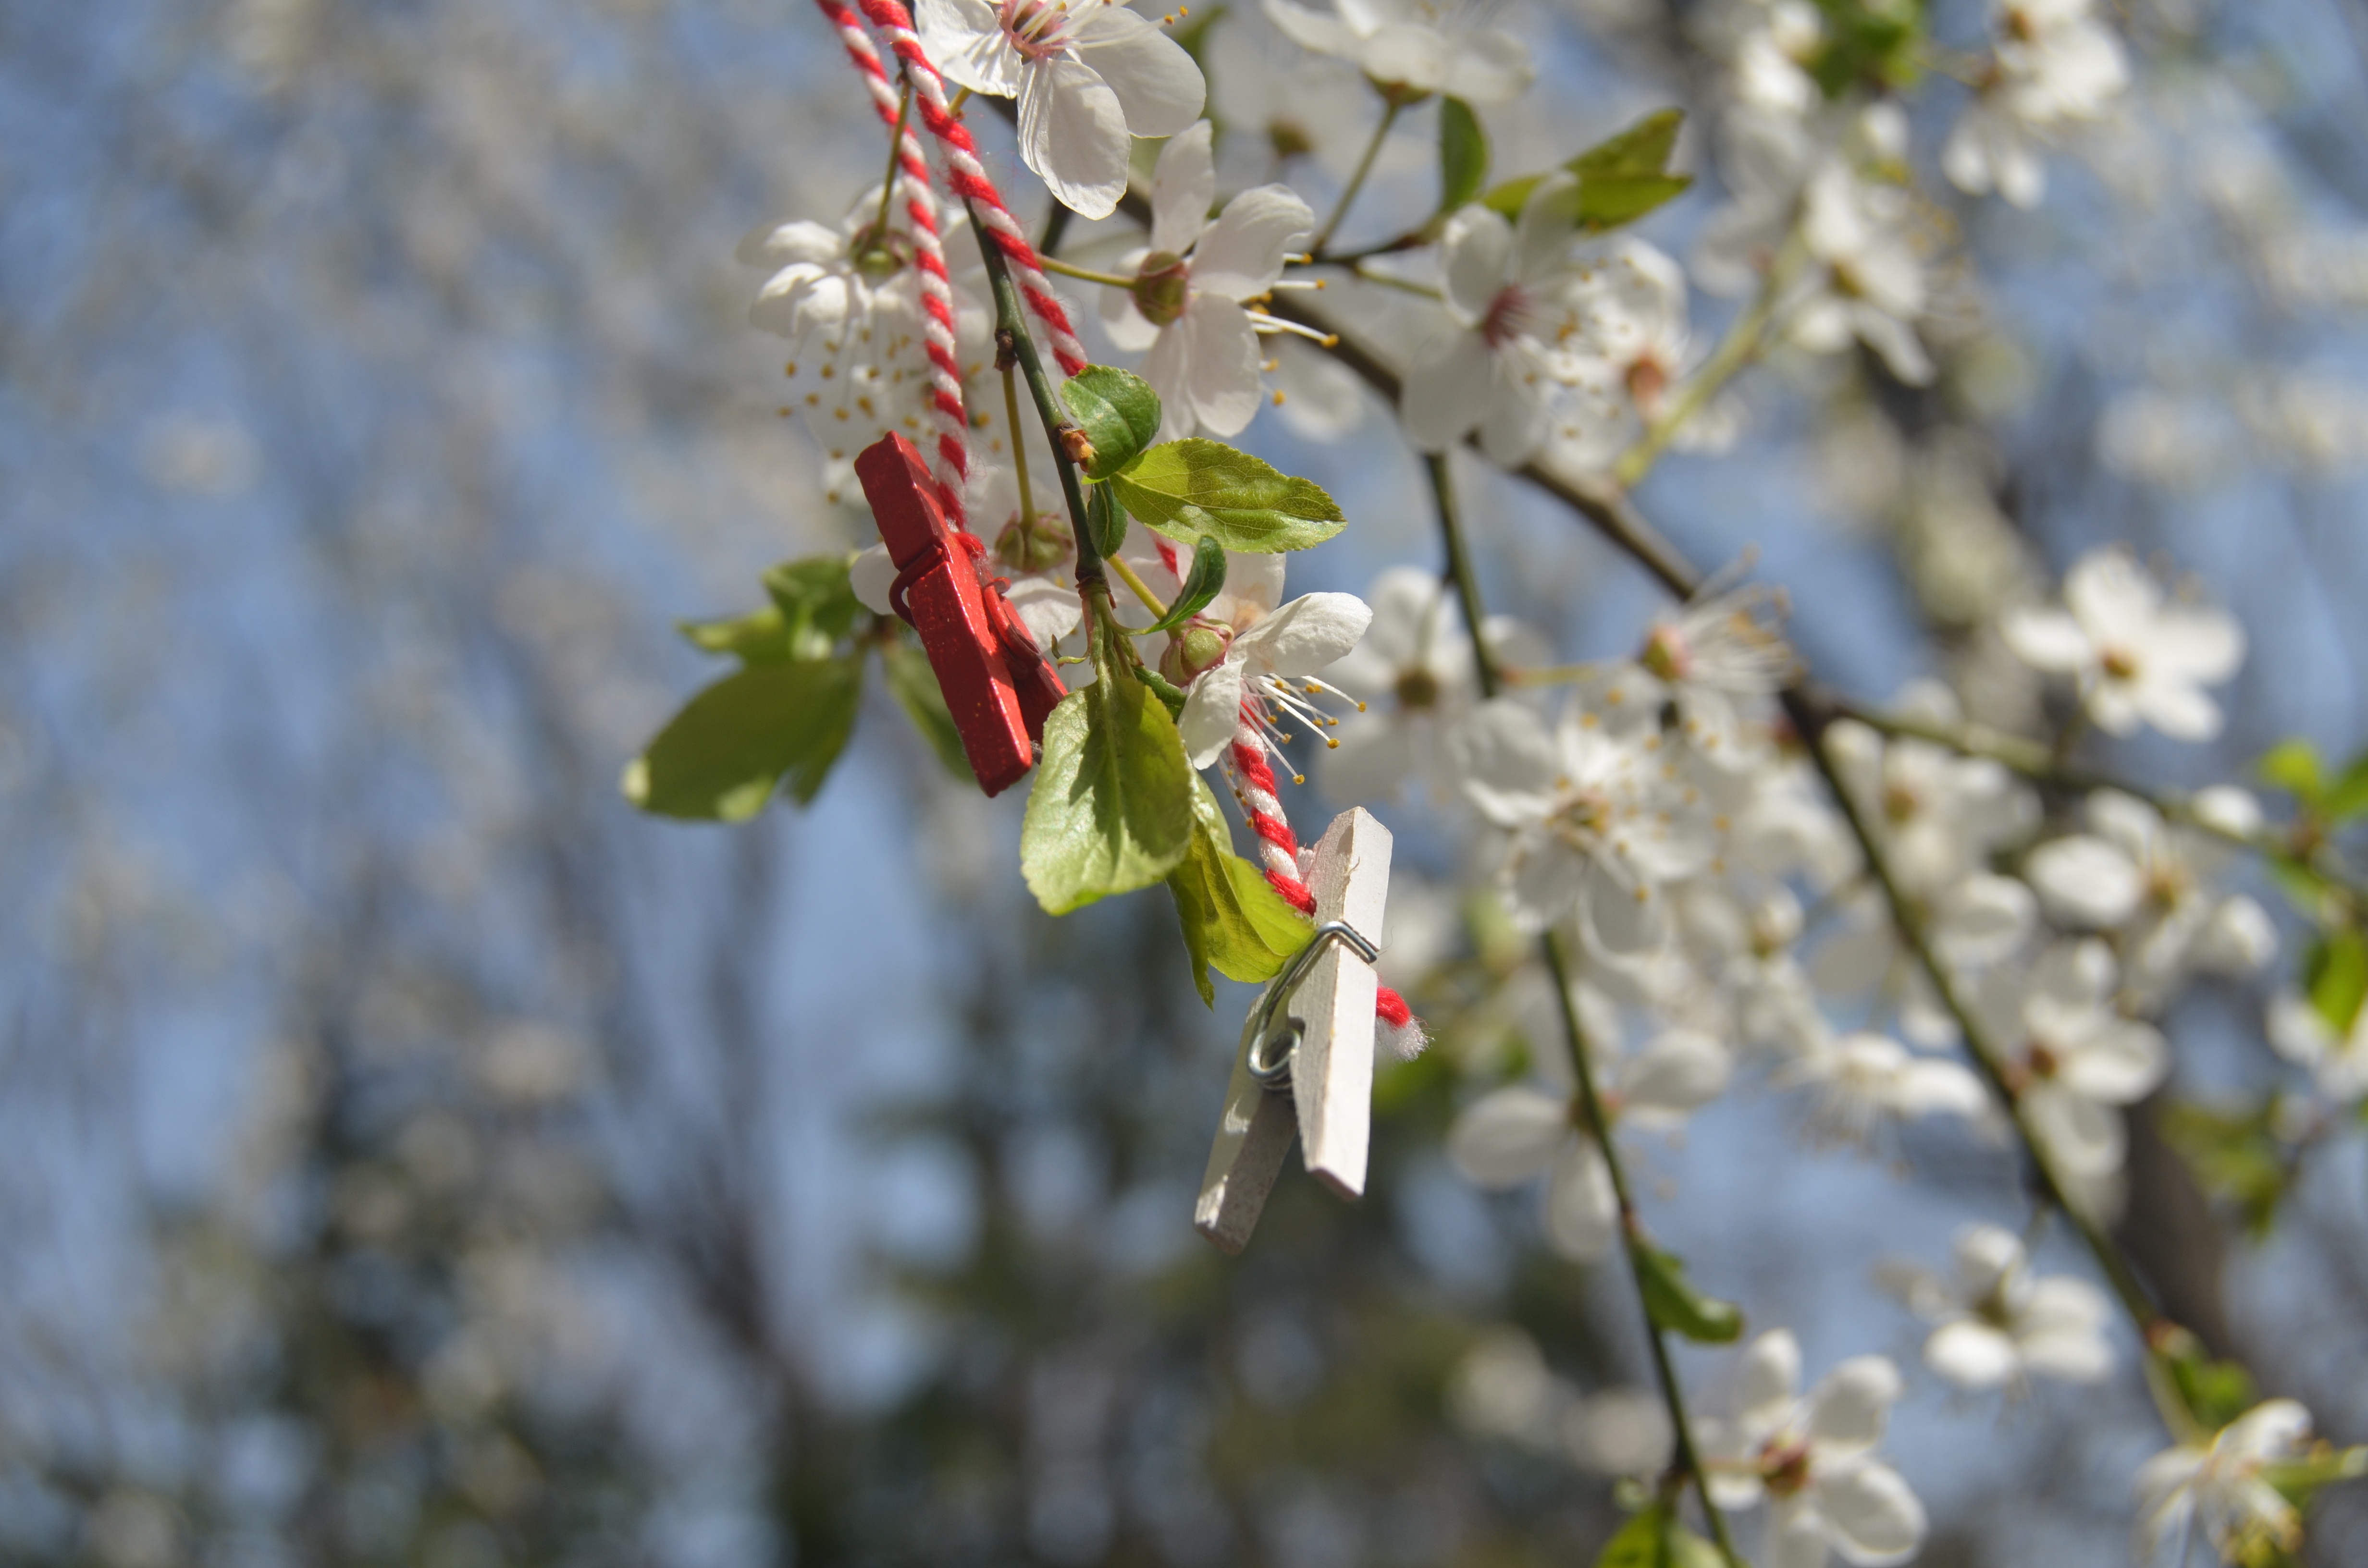
tree, nature, branch, blossom, plant, white, fruit, leaf, flower, food, spring, produce, autumn, park, botany, flora, season, cherry blossom, wildflower, flowers, shrub, spring flowers, bulgaria, sophia, macro photography, flowering plant, land plant, marenits to